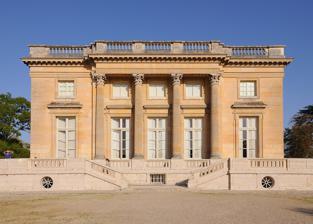
Building: Petit Trianon
Country: France
Year built: 1768
Small château in the grounds of the Palace of Versailles For the building in Cupertino, California, see Le Petit Trianon . For the building in San Francisco, California, see Koshland House . 48°48′56″N 2°06′35″E / 48.815639°N 2.109675°E / 48.815639; 2.109675 Petit Trianon West façade of the Petit Trianon General information Type Château Architectural style French Neoclassical (more precisely Louis XV and Louis XVI ) Location Versailles , France Construction started 1762 Completed 1768 Client Louis XV of France Technical details Material Limestone Floor count 3 Design and construction Architect(s) Ange-Jacques Gabriel Known for Retreat of Marie Antoinette Aerial view of the gardens of the Petit Trianon. The Petit Trianon is in the center, the Temple de l'Amour is behind, the Pavillon français is in front in the same perspective. The salle à manger (dining room): finely carved boiseries are without gilding, simply painted to complement the bleu Turquin chimneypiece The salon The French pavilion The belvedere in the park The Petit Trianon ( French pronunciation: [pəti tʁijanɔ̃] ; French for "small Trianon") is a Neoclassical style château located on the grounds of the Palace of Versailles in Versailles , France. It was built between 1762 and 1768 during the reign of King Louis XV of France . The Petit Trianon was constructed within the park of a larger royal retreat known as the Grand Trianon . Design and construction The Petit Trianon was built on the site of a botanical garden developed about a decade earlier by Louis XV, within the grounds of the Grand Trianon, Louis XIV 's retreat from the Palace of Versailles to the southeast. It was designed by Ange-Jacques Gabriel by order of Louis XV for his long-term mistress, Madame de Pompadour , and was constructed between 1762 and 1768. Madame de Pompadour died four years before its completion, and the Petit Trianon was subsequently occupied by her successor, Madame du Barry . Upon his accession to the throne in 1774, the 20-year-old Louis XVI gave the château and its surrounding park to his 19-year-old Queen Marie Antoinette for her exclusive use and enjoyment. The Petit Trianon is an example of the transition from the Rococo style of the earlier part of the 18th century to the Neoclassical style of the 1760s and onward. It attracts interest in its four façades , each designed according to that part of the estate it would face. The Corinthian order predominates, with two freestanding and two engaged columns on the side of the formal French garden, and pilasters facing both the courtyard and the area once occupied by Louis XV's greenhouses. Overlooking the former botanical garden of the king, the remaining façade was left bare. Marie Antoinette would visit the Petit Trianon to escape the formality of court life and to rest from her royal responsibilities. Since all were de par la Reine (by order of the Queen), none were permitted to enter the property without the Queen's permission. Only the Queen's "inner circle" (including the princesse de Lamballe and Gabrielle de Polastron, duchesse de Polignac ) were invited, which alienated the court nobility. In the spring of 1779, Marie Antoinette retired to the Petit Trianon to recover from illness after the birth of her daughter Marie-Thérèse . Her entire household came with her, as well as four male friends to attend her: the Duke of Coigny , the Duke of Guines , Count Valentin Esterhazy , and the Baron of Besenval . This was in violation of court etiquette, causing gossip to circulate at Versailles and "the malicious insinuations against her which became so common later on." The building was designed to require as little interaction between guests and servants as possible. To that end, the table in the salles à manger (dining room) was conceived to be mobile, mechanically lowered and raised through the floorboards so that the servants below could set places while remaining unseen. The tables were never built, but the delineation for the mechanical apparatus can still be seen from the foundation. In the attic, a suite was constructed for Louis XV by Ange-Jacques Gabriel, consisting of antechamber, bedroom, and a private chamber. A staircase led from his private chamber down to the mezzanine where Madame du Barry resided. In Marie Antoinette's time, the attic apartment remained reserved for Louis XVI, though he never slept at the Petit Trianon. The private staircase of Louis XV was removed, allowing a library to be constructed by Richard Mique . The mezzanine, which is above the Queen's apartment, was reserved for Marie Antoinette's lady-in-waiting and first lady-in-waiting. Within the Queen's apartment, the décor of her boudoir features mirrored panels that, by the turning of a crank, can be raised or lowered to obscure the windows and reflect the candlelight. Her bedroom was provided with furniture from Georges Jacob and Jean Henri Riesener . Jacob designed a set of furniture for the room known as the Mobilier aux épis , elaborately carved with flowers and garlands and upholstered in embroidered Lyon silk. The wallpaper was painted by Jean-Baptiste Pillement . Façades of the Petit Trianon West façade North façade East façade South façade French Revolution and Republic On 5 October 1789, Marie Antoinette was in the gardens of the Petit Trianon when a page brought news of the imminent arrival of an armed crowd from Paris . With the enforced departure of the royal family the next day, the Petit Trianon was almost abandoned, except for the gardeners and other staff who continued to live there. Renovations that had been underway were interrupted, leaving large sums owed to builders. The former queen's gardener, Antoine Richard, was appointed as curator of the gardens and plant nursery in 1792 by the Minister of the Interior. After the overthrow of the monarchy in July 1792, all of the furniture, artworks, and other valuables of the Petit Trianon were sent to auction, under a decree of the National Convention dated 10 June 1793. The auction began on Sunday, 25 August 1793, and continued until 11 August 1794. The properties sold were widely scattered. Silverware, lead, and brass fixtures were requisitioned for use in the arsenals. The sculptor Amable Boichard was appointed in April 1794 to remove "emblems of royalty and feudalism" from the property. Under the new Republic, the Petit Trianon underwent a number of changes. Declared national property, the land was divided into ten lots. The City of Versailles proposed that a botanical garden be established, but this plan was never adopted. In 1796, the land was leased to a tavern. By 1801, the use of the grounds for dances and festivals led to neglect and vandalism. The buildings of the hamlet were reported to be dilapidated. Some improvements in the layout of the gardens were subsequently made, and a school located in part of the complex. Napoleonic period After some years of semi-neglect, the Petit Trianon resumed its traditional role when the new emperor, Napoleon , granted the use of the building to his sister Pauline . Extensive refurbishing of roofs, piping, floors, and chimneys was carried out. The main rooms were repainted, and mirrors were installed to replace those sold or vandalized. Finally, paintings were hung and a bridge de la Réunion constructed to link open areas across a hollow road. Château du Petit Trianon The Château du Petit Trianon is a building located in the Petit Trianon estate in the Parc de Versailles, in the French department of Yvelines in the Île-de-France region. Built by King Louis XV's architect, Ange-Jacques Gabriel, between 1762 and 1768, it is considered a masterpiece of neoclassicism, combining the most modern taste with integration into the surrounding natural environment. Built for Madame de Pompadour, who died before it was completed, it was inaugurated by Madame du Barry in 1768, almost twenty years after the first gardens were laid out in the King's New Garden. Although it was the most imposing building on the Petit Trianon estate, it was not the first, but rather the continuation of a project spanning four decades. On his accession to the throne, Louis XVI gave it to his young wife Marie-Antoinette, who gave it her stamp, forever associating the building with the queen in the public imagination. With a square floor plan measuring twenty-three meters on each side, the building owes its distinctiveness to its four façades comprising five high windows punctuated by Corinthian columns or pilasters. Due to the sloping ground, the ground floor of the château is only accessible from the south and east sides; this floor is reserved for service areas. The "noble" floor, entered via a grand staircase in a vestibule designed as an inner courtyard, contains the reception rooms and the Queen's flat. An entresol with three rooms houses Marie-Antoinette's library. On the attic floor, several flats that once belonged to Louis XV and his entourage now evoke the "Ladies of Trianon", the women who left their mark on these walls. The decoration, entrusted by the architect Ange-Jacques Gabriel to Honoré Guibert, is entirely based on nature and a taste for antiquity. A true architectural extension of the neighboring gardens, the château is adorned with sculptures of flowers and fruit, the paintings are allegories of the seasons or flowers, and the furniture is embellished with rural motifs. A symbol of the new monarchy, which aspired to more intimacy and tranquillity than the permanent representation imposed by Louis XIV, the Petit Trianon château also reflected the fragility of the system condemned by the French Revolution of 1789. Nevertheless, the "women's castle" remained spared by the years, benefiting in the nineteenth century from the infatuation of the sovereigns Marie-Louise, Marie-Amélie, and Eugénie. The restoration campaigns carried out at the beginning of the 21st century have restored it to the look it had on the day Marie-Antoinette left it for the last time, as if time had stood still. Together with the Château de Versailles and its outbuildings, it was listed as a historic monument in 1862 and by decree of 31 October 1906; and has been a UNESCO World Heritage Site since 1979. It is now open to the public as part of the Musée National des Châteaux de Versailles et de Trianon, within the Domaine de Marie-Antoinette. Construction Portrait of Louis XV François-Hubert Drouais, 1773. In 1749, King Louis XV decided to regain possession of Trianon, which he had "loved so much" as a child, but from which the pain he had felt in this refuge on the occasion of several bereavements had distanced him. Encouraged by his favorite, Madame de Pompadour, he had several buildings constructed on new plots of land to the north-east of the marble château, reviving the idea of a small country fantasy that had once prevailed at his grandfather's porcelain Trianon. A menagerie was devoted to farm and barnyard animals, and two small pavilions were built within a new formal garden. This garden space, the King's New Garden, which allowed the King to develop his taste for botany and horticulture, was soon no longer sufficient. In 1758 thought began to be given to the construction of a small country château to close off the perspective of the French parterres. The first sketches were inspired by the Prince de Croÿ's brand-new Château de l'Hermitage, designed according to a centered plan. Unfinished project for the facades overlooking the Botanical Garden and the Florist Garden The project was delayed by the Seven Years' War , but these events allowed more time for reflection and fixed the hesitations of the first plans. The 1761 plan included only three windows per façade. Only the facade overlooking the botanical gardens has four transoms without a projection, but it is poorly adapted to the leveling. A circular pediment tops each central crossing, the whole being richly decorated, even overloaded. The proportions are poorly balanced and the staircases are too modest. It was not convincing and failed to overcome the indecision to which the King was often subjected. The idea, later described as "brilliant", was to increase the number of crossbeams per façade to five, giving the building more majesty than the first drafts and satisfying the demands of the site. The principle of four pilasters or columns, depending on the cardinal orientation, which regularly punctuate the high windows, was retained. In the end, stereotomy was preferred, characterized by purely geometric ornamental decoration. The building had a square plan and its dimensions, twelve toises per sideé, [ note 1 ] were determined by the width of the French garden. This choice of colossal order gave the building, despite its modest dimensions, a monumental character while preserving the harmony of its proportions. The final decision was taken on 20 May 1762, and 700,000 livres were allocated to the construction as soon as the Treaty of Paris ending the Seven Years' War was signed. Louis Le Dreux de La Châtre, one of the best architects in Ange-Jacques Gabrielo's team, was commissioned to build what is still known as the "King's Pavilion". Seventy-five stonemasons and one hundred and twenty masons were mobilized. The foundations were laid at the end of 1762. The structural work was carried out over the next two years, and the building was roofed in 1764. During the campaigns of 1765 to 1768, the sculptures, joinery, metalwork, and painting were completed. To give the decoration a fresh look, the King's traditional sculptors, Jacques Verbeckt and Jules-Antoine Rousseau, were replaced by a new artist, Honoré Guibert, who worked "in the Grec style". Although the building was described as a masterpiece, it was not for its innovation or originality. Quite simply, the architect was able to assimilate various references, draw inspiration from the inventions and trends of the day, and assemble the best models from the most admired houses. This almost self-evident balance between the ancient and the modern - two seemingly incompatible genres - is concealed behind an apparent simplicity: in his novelty, Gabriel adds the elegance of the eighteenth century to the strength and nobility of the classicism inherited from Mansart. The women's château Portrait of the Countess du Barry as Flore François-Hubert Drouais, 1769 From Pompadour to Du Barry The château was not completed until 1768, four years after the death of Madame de Pompadour. It was therefore awarded to Madame du Barry, Louis XV's new favourite. While the Grand Trianon remained the venue for parties and receptions, the Petit Trianon quickly became a place of intimacy. La Pompadour had marked the project with avant-garde refinement in terms of art and decoration. The château was dedicated to flowers, the main ornament, but it belonged to the king: beyond the symbolism of the royal mistresses, the notion of harmony between the decoration and the surrounding gardens was omnipresent. In a departure from his status as king, Louis XV gave up his inner chambers, the best situated in the château, to Madame du Barry, who made them her bedroom, while he took up residence in the attic. She was the first to stay regularly at the Petit Trianon, far from the hostility of the King's daughters and the dauphins. It was in this château that the King, who came in the company of his favorite on 26 April 1774, felt the first symptoms of the illness that took his life two weeks later. The royal mistress, who had already been away from Versailles for five days, did not return, having received a missive [ note 2 ] from the new king, transmitted by the Duc de la Vrillière, instructing her to go to the convent of Pont-aux-Dames. Marie-Antoinette Marie-Antoinette "à la rose" Élisabeth Vigée Le Brun, 1783 For the first time, a French queen became the owner of a château: in June 1774, Marie-Antoinette received the Petit Trianon estate as a gift from her husband, the new King Louis XVI. The place suited her aspirations perfectly, and she felt at home in the floral atmosphere that she had wanted but had not decided on: The bowls of fruit carved into the paneling by Guibert, the metamorphoses of divinities into flowers according to the wishes of Cochin and the brushes of Lépicié or Jollain, the country scenes composed by Lagrenée or Vien, the flower gardens and botanical gardens beneath her windows designed by Richard or Jussieu, the floral motifs on the furniture by Foliot or Joubert, everything was designed to satisfy the Queen's aspiration to escape the constraints of the court of Versailles to a world devoted to nature. During the first few years, she made very few alterations. Her attempt to remove two paintings in the main dining room that offended her modesty was in vain. She inscribed her number on the banister of the staircase and removed the northeast staircase. The installation of moving mirrors in front of the windows of her boudoir nevertheless began to cause a stir. It was only later, after completing her major garden landscaping project, that she undertook some renovations to her flats. Madame Élisabeth, by Élisabeth Vigée Le Brun In defiance of protocol, the Queen got into the habit of staying at "her" château, with the King only coming to dine as a guest. Rules were made "in the name of the Queen", not of the King; Marie-Antoinette behaved like a simple châtelaine, breaking away from royal ceremonial and dress: "At Trianon, I have no court, I live there as a private person". She entertained her intimates: they played, sang, danced, played music, and strolled in the gardens. Men were invited, but neither they nor the King slept in the castle. The women were the mistresses of the house, and several of them stayed in the Queen's suite: Madame Élisabeth, who looked after Madame Royale, the Countess de Polignac, but also the Princess of Chimay, the Countess of Ossun and Madame Campan, the chambermaid. In ten years, she spent one hundred and sixteen days in her château. This lifestyle was worthy of a carefree youth with apparent simplicity, luxury, and pleasure. This is how the "black legend" of a sovereign who, dreaming only of intimacy, withdrew from public view, gave substance to the most terrible rumors. Pauline Bonaparte and Empress Marie-Louise Portrait of Empress Marie-Louise by François Gérard, 1812, Musée du Louvre. The Petit Trianon, abandoned following the departure of the royal family in 1789, stripped of all its furniture at the auction sale of 1793 and even temporarily transformed into a hotel, was made available to Pauline Borghese, favorite sister of Emperor Napoleon I , in keeping with the tradition of this residence, which remained the "women's castle". In 1805, all the rooms were repainted in various shades of grey. Carpenter Benoît-François Boulard [ note 3 ] was commissioned to refurnish the flats similar to that of the Ancien Régime. Empress Josephine, who would never live at the Petit Trianon, was involved in the choice of fabrics and furniture, which were intended to be richer and more elegant than under the Ancien Régime. Although the architect Trepsat ordered the return of the paintings deposited at the Musée de Versailles during the Revolution, most of the frames remained empty during the Empire were replaced by wallpapers depicting landscapes or plain green. The work cost over 150,000 francs. The princess, who was very fond of the château, stayed there for almost two months in June and July 1805, then one last time in December 1809, when Napoleon returned to Trianon to prepare the estate for his new wife. Pauline Bonaparte Robert Lefèvre, 1806 The empress, Archduchess Marie-Louise of Austria, was the great-niece of the queen guillotined during the French Revolution. Her marriage to Napoleon, whom she had been taught to hate, was a consequence of the "Treaty of Schœnbrunn", named after the palace where Marie-Antoinette grew up. But she freed herself from these symbols and the difficult memories associated with the château, probably without thinking about it or out of inconsistency, and enjoyed Trianon. From the Grand, she escaped to the Petit, which reminded her of the Château de Laxenburg of her childhood and where she began to leave her mark. She stayed in her great-aunt's room, which had been completely redecorated with extravagance, under a dome of silk embroidered in gold that concealed the original woodwork. She resumed her pre-1789 lifestyle: a ring game was reconstituted near the château, The small theatre was restored and sumptuous parties were held in the gardens. Hélène de Mecklembourg-Schwerin, Duchess of Orléans, as a widow Miniature by François Meuret, circa 1843, Musée Condé. The Duchess of Orléans With the July monarchy, the royal family moved to the Grand Trianon in 1837. The Château du Petit Trianon was given to the young couple then destined to succeed Louis-Philippe: the Duke and Duchess of Orléans. They occupied the former Queen's bedroom and an attic flat, largely retaining the Empire furniture, which was nonetheless rearranged and refurnished. Very quickly, with two new cabinetmakers, Alphonse Jacob-Desmalter and Louis-Édouard Lemarchand, providing additional new furniture, the château was refurbished to provide a level of comfort it had never before known. It was also adapted to modern conveniences, with the creation of two small bathrooms in the center of the building and a private spiral staircase allowing better communication between the spouses' apartments. The residence was no longer a royal palace but a country home, adapted to the tastes of the time. The duchess, who continued to stay at Trianon after her husband's accidental death, was no longer fond of the château, which she found sad and considered herself to be "in exile". The place fell into oblivion after the departure of this last princess. The Empress Eugénie Empress Eugenie in Marie-Antoinette style dress Franz Xaver Winterhalter, 1854, Metropolitan Museum of Art. Empress Eugénie de Montijo felt a sympathy for Marie-Antoinette that verged on devotion and devoted a veritable cult to her, so much so that this need for identification, pushed to the point of syncretism, can be seen in paintings by Franz Xaver Winterhalter depicting her in an evocation of the gardens of the Petit Trianon [ note 4 ] or in a late eighteenth-century style dress by the Reine. [ note 5 ] On the occasion of the Universal Exhibition of 1867, the Empress wanted to organize a retrospective in homage to the sovereign, welcoming the fact that "her soul, after more than a century of wandering, was finally returning to its haven at Trianon". Eudore Soulié, the first true curator of the Château de Versailles , was responsible for assembling the works. On the instructions of Louis-Joseph Napoléon Lepic, aide-de-camp to Napoleon III and supervisor of the worksite, the small château was emptied of its Empire furniture, [ note 6 ] the façades cleaned, the paintings repainted, the damaged floors replaced and the doors repaired. In the absence of historical accuracy, the first floor was entirely furnished with 144 objects "having been or presumed to have been for the Queen's use". The restoration cost 5,000 francs. Following this event, the Petit Trianon became a museum dedicated to the eighteenth century and to Marie-Antoinette, the queen whose myth was gradually beginning to take hold. 20th and 21st centuries For more than a century, little attention was paid to the château, despite the efforts of curators, architects, and historians to bring the presentation more in line with what the archives reveal. However, the resurgence in Marie-Antoinette's popularity at the end of the 20th century, accompanied by the release of blockbuster films devoted to her which helped to propagate the myth, has once again shed light on this small country château of a queen of France who was alternately adored and reviled, and who, without realizing it, contributed to her tragic fate. Description The neoclassical style is in contrast to the rocaille style of the French Pavilion, built by the same architect in 1750. Inspired by neo-Palladian architecture and possibly by drawings by Jean-François Chalgrin, the building, with its square plan and balustrade, rises over three levels and has a total surface area of 1,458 m 2 . Surrounded by gardens, it can be seen from all sides, a form that was to be very popular until the end of the eighteenth century. Its four comparable facades, however, conceal subtle differences, dictated by the slope of the land, among other reasons. The façade facing west, the French Garden, is the richest: it is adorned with a forecourt of four isolated columns in the Corinthian style surmounted by capitals. [ note 7 ] On the south courtyard side, the ground floor is embossed horizontally, [ note 8 ] while the main floor and attic are punctuated with Corinthian pilasters. The north-facing facade has the same composition, but with only the two upper storeys, it opens onto the English Garden via two ramps similar to those on the west side. The eastern facade overlooking the former botanical garden has a ground floor entrance, also with horizontal bosses creating a continuous base is devoid of columns or pilasters, the main decoration being intended for the pleasure gardens, to the detriment of the glasshouses and flowerbeds reserved for study. The sculptures adorning the cornices, architraves and window frames are nevertheless identical on all four sides, indicating a certain severity in this return to Antiquity. The Italian-style flat roof is concealed by a balustrade with openwork guilloches. South facade facing the entrance courtyard, decorated with pilasters. East facade overlooking the former botanical garden, without columns or pilasters North facade overlooking the English Garden, decorated with pilasters. West facade overlooking the French Garden, decorated with columns. South and east facades. East and north facades. North and west facades. West and south facades. The decoration is marked by a subtle evolution in art and not by an absolute victory for modernity; while certain old habits remain, such as the shell or trophies of Love, they rub shoulders with new forms, in the sculpture or woodwork, whose motifs are directly inspired by the gardens of Trianon, such as the garlands of leaves or the profusion of fruit. The ground floor, which is only accessible from the south and east sides due to the sloping ground, essentially houses the outbuildings. The terraces make it possible to conceal the passageways needed to service the Petit Trianon and in particular the connections with the ancillary buildings, such as the theatre and chapel. The first floor contains the reception rooms and the Queen's flat. The King's flat and the guests' flats were located in the attic. The noble floor is accessed directly from the porch. Seemingly open onto the gardens, the drawing room floor is located above a ground floor that overlooks, on the Versailles side, a small rectangular courtyard of honor rounded at the corners, redesigned in Marie-Antoinette's time, framed by a small wall and a hedge of hornbeams and closed by a soft green gate flanked by two sentry boxes. Opposite is the Avenue du Petit Trianon, which leads to the Château de Versailles. Ground floor Plan of the ground floor of the Petit Trianon A. Guardroom. B. Lobby. C. Billiard room. D. Silver room. E. Mirror mechanism room. F. Warming room. G. North vaulted gallery. H. Ring gallery. I. Fruit room 1. J. Fruit room 2. K. Gallery. L. Chapel gallery. The ground floor, known in the 18th century as "the underground passageways", is accessed via a vestibule with two doors opening onto a modest porch in the entrance courtyard to the south of the château. To the left is the guards' room and to the right is the billiard room, with the rest reserved for use by the service. Before the restoration work was completed in 2008, this floor was used to receive the public and provide services, and has now been returned to its original purpose; the entrance is via the Swiss house, as it was in the old days. Lobby Start of the ramp. The vestibule leads to the château's main staircase, which has two straight flights, is built of Saint-Leu limestone and adorned with gilded bronze and wrought iron railing, the work of locksmiths Louis Gamain and François Brochois. It has a broad design punctuated by oval medallions with rooster heads, originally bearing the figure of Louis XV, [ note 9 ] later replaced by that of Marie-Antoinette, and the letters M and A interlaced. The walls are simply decorated in ashlar, forming an ornamental transition between the interior and exterior. The floor is tiled in white veined marble and Campan green, a color reminiscent of the greenery in the gardens. Set back under the flights of stairs, a door gives access to the low-vaulted warming room. On the half-landing of the staircase at the seventh step, another small door on the left leads to the former Chinese ring gallery via a long corridor created in 1781 - Marie-Antoinette's most important transformation of the château - and located under the terrace facing the French Garden. Guards' room An initial project in 1763 provided for a botanical library in this large room on the ground floor, but this was never built and, until the mid-nineteenth century, it housed the bodyguards. For this reason, the décor was simple: the walls were decorated with a false stone panel and the parquet floor was made of thick planks. A few beds with mattresses and blankets had been installed, along with some storage units. Following the restoration work in 2006-2008, the room now serves as an entrance for visitors to the estate, via a formerly closed corridor that links it to the chapel garden. The two paintings on display, by Austrian painter Johann Georg Weikert, were commissioned to be placed in the large dining room on the first floor and both depict the show given on 24 January 1765 at Schönbrunn on the honor of Joseph II's second marriage to the Princess of Bavaria. Marie-Antoinette had asked her mother Marie-Thérèse to make copies of these two paintings that she loved; in one of them, she appears at the age of ten dancing with her brothers [ note 10 ] a ballet-pantomime by Gluck, while the other depicts her older sisters performing the four Muses in an opera. [ note 11 ] On 18 March 1778 she received these works, of which she said: "They will increase the pleasure I get when I am in Trianon". The Triumph of Love Johann Georg Weikert Il Parnaso Confuso Johann Georg Weikert Billiards room This corner room on the ground floor originally housed Louis XV's billiard table, which has now disappeared. The one commissioned by Louis XVI in 1776 from Antoine-Henry Masson, paumier-billardier of the Roi, [ note 12 ] measuring 414 by 219 cm, was made of solid oak and ivory, with fifteen turned legs. It was accompanied by twenty iron plates for the candles, twelve ivory balls for the Guerre or Carambole and around thirty tails, at a total cost of 3,000 livres. In 1784, Marie-Antoinette had it transferred to the first floor and it was replaced by another billiard table, of lesser elegance, for the officers of the guard. It was sold for 600 livres to a second-hand dealer called Rouger in 1794 during the revolutionary sales. As the original billiard table had not been found, a restoration was undertaken in 2005 as part of a 50,000 euro skills sponsorship with the Chevillotte company, respecting the original materials and colors. [ note 13 ] After being displayed in the château's Petits appartements du Roi, it was returned to its original position in 2008. [ note 14 ] The walls are fully paneled and the herringbone parquet flooring has also been restored according to the original plans. On the mantelpiece is a plaster bust of Marie-Antoinette based on the marble work by Louis-Simon Boizot, commissioned in 1781 by the Comte de Vergennes, Secretary of State for Foreign Affairs. Two paintings hang on the wall: one by Élisabeth Vigée Le Brun depicts the Queen and the other, the royal family. [ note 15 ] Louis XVI's billiard table returned Marie-Antoinette Élisabeth Vigée Le Brun The royal family around the dauphin Anonymous Heater The main service room on the ground floor is the central kitchen, or "grand office", accessible from the vestibule via an intermediate gallery. Two small pantry rooms were attached to it. From 1770 onwards, it became more precisely a warming room, mainly intended to perfect the preparation of dishes made in the common areas. In order not to disturb the occupants of the château, the kitchens were located in a vast wing close to the château, linked to the warming room by a long series of sheltered corridors. Its wide, flat ashlar vault, designed by Gabriel, is considered a masterpiece. There is a large fireplace with a Greek-style hood and a masonry stove used to heat dishes. Marie-Antoinette had it removed because of the odors it gave off and the room was assigned to the "Queen's wives ". In 2008, it was restored on the model of the original room in the Queen's hamlet and copper tables and utensils were installed in the style of the period. Fireplace Stove Fruiterie Louis XV wanted to install "flying tables", [ note 16 ] like those at the Château de Choisy, so that tables previously laid on the lower floor could appear in the center of the first-floor dining room. The inventor, Loriot, designed this mechanism, which allowed one or more tables to be moved up or down, replacing a rose-shaped piece of parquet flooring of the same size. This device had the dual advantage of surprising guests and preserving the privacy of conversations by eliminating the presence of servants and prying eyes. The process was exhibited at the Louvre in May 1769 and the work for Trianon was entrusted to the locksmith Gamain and the mechanic Richer. To enable the installation of the pulleys and counterweights for the two planned tables, two rooms on the ground floor were given over to him, which led to an initial enlargement of the offices in 1770. However, due to the high cost of this mechanism, its installation was canceled, [ note 17 ] on 16 March 1772, by a letter from Marigny to Loriot. [ note 18 ] Only a few improvements were made, in particular the hopper that can be seen in the ceiling, and its inventor was compensated. The two small rooms were once again used simply as pantry rooms [ note 19 ] and two storage units from the fruit room were restored according to period plans, as was the fireplace. A narrow staircase gives access to two small cellars, the only ones in the château, where the machinery for operating these "flying tables" would have been installed. In 1782, a gallery was built behind the fruit factory, leading to the ring game. Multimedia terminals have been installed to provide visitors with information about the Petit Trianon and its construction and recent restoration, as well as a three-dimensional model of the first floor. Silver room The crockery and silverware from the Petit Trianon are kept in this room. Some of it was transferred to the outbuildings when the latter were extended. Large cupboards were used to store items ordered by the Queen. Restored in 2007 according to designs by cabinetmaker André-Jacob Roubo, they now display some items of great value, such as a service "à attributs et groseilles" (with attributes and redcurrants) from Louis XV and one "à perles et barbeaux" (with pearls and barbs) from Marie-Antoinette, [ note 20 ] as well as many pieces from the 19th century. The first is a porcelain service commissioned in 1763 for various of the King's châteaux, transferred to Trianon in 1769 and completed by 1790. It comes from the Manufacture de Sèvres and is decorated, probably by Charles Buteux, who worked at the Manufacture between 1756 and 1782, with civil or military trophies. The second, of the same provenance, contains 295 pieces [ note 21 ] and was delivered to the Queen on 2 January 1782 for 12,420 livres. Its decoration, designed by the painter Michel-Gabriel Commelin and produced by Jean-Nicolas Lebel, was very fashionable, consisting of a wide frieze of cornflowers with a row of white pearls, [ note 22 ] in line with the service ordered the previous year for fifteen guests and representing pink and barbel cartels on a white background. The gilding was done by Jean-Pierre Boulanger. Hall of the ice mechanism The mechanism of the moving mirrors in the boudoir. Under Louis XV, the small room to the north-east had a staircase leading to the king's study on the first floor. This was removed in 1776 and the room became a simple storage room; the mechanism for the "moving glass" in the Queen's boudoir, located above, was installed there. The mechanism was built for 24,470 livres by Jean-Tobie Mercklein, royal engineer at the Menus-Plaisirs and designer a few years earlier of the bague game, [ note 23 ] and the Crown's master locksmith Jacques-Antoine Courbin. Sold during the Revolution, this almost theatrical pulley system was restored in 1985, made fully operational and even modernized by electrification. This room also features two display cases showing a set of gardening tools, probably used in Marie-Antoinette's hamlet. First floor Plan of the first floor of the Petit Trianon. A. Grand staircase. B. Anteroom. C. Large dining room. D. Small dining room. E. Company room. F. Boudoir. G. Queen's chamber. H. Bathroom. I. Staircase to the attic. J. Passageway. K. Bathroom. L. Chair wardrobe. Bas-relief on the first floor landing. On the first floor landing is a bas-relief, placed between the two windows, depicting a Medusa head "seeming to forbid access to intruders", and completed in 1765 by Honoré Guibert, who executed all the sculptures in the Petit Trianon. Like a courtyard, reinforcing the impression of exterior space, the interior windows overlooking both the small service flats and the mezzanine floor are integrated into a genuine façade in the same fine limestone as the building, with forged balustrades and bull's-eyes framed by oak leaf festoons carved into the stone. The central French window, opening onto the stairwell, is arched and also has a forged balustrade. On the two side walls, laurel wreaths hang from panels known as "tables", which are recessed and surmounted by a neoclassical entablature. The four doors are embellished with spandrels. The door on the left of the main staircase leads to the mezzanine and attic floors; the door on the right leads to the anteroom of the reception rooms and more intimate rooms. The entire floor is covered in Versailles parquet. The antechamber and dining rooms open directly onto the French garden via four large French windows facing west. Most of the windows on the first floor, originally made of small panes, were transformed under Marie-Antoinette into large mirrored windows opening onto the gardens, to increase the brightness of the rooms but also to allow a better view of the outside world. Antichambre The antechamber is soberly decorated. The walls were paneled throughout and painted in water green with white highlights. On 22 March 1768, Louis XV commissioned Jacques-Philippe Caresme to paint two pictures [ note 24 ] to decorate the door-tops, inspired by Ovid's Metamorphoses, on the instructions of the secretary of the Royal Academy, Charles-Nicolas Cochin, who "wanted the subject to fit in with the flowers". The first, Myrrha metamorphosed into a shrub , represents Myrrha, the future mother of Adonis, changed into a myrrh tree to escape her incestuous father Theias, King of Syri. [ note 25 ] The second, which disappeared during the French Revolution, is a representation of Nymph metamorphosed into mint . Proserpine, irritated at having caught Pluto with the daughter of Cocyte, changes her into mint and her brother into wild balm for having encouraged his sister's love. The antechamber is sometimes called the "buffet room" or the "stove room". In fact, from the outset, two large earthenware stoves were placed on either side of the door leading to the dining room, which also helped to heat without spoiling the luxurious decoration of this reception area. Dismantled during the Revolution, they were replaced in 1805 by two new heating units with plain mosaics by the stove and smoke maker Joseph-Marie Trabuchi. [ note 26 ] They were then replaced by two false doors clad in mirrors, which were restored in the 20th century. Between these two periods, Louis-Philippe had sculpted panels from the Salon Frais installed in their place. Two seventy-centimeter marble busts by Louis-Simon Boizot, commissioned by Marie-Antoinette in 1777 on the occasion of her brother's visit, are set on painted and gilded carved oak sheaths on either side of the French doors opening onto the French Garden, and represent Joseph II of the Holy Empire and Louis XVI, both wearing the Order of the Golden Fleece and the King, the cordon of the Order of the Holy Spirit. One of the best-known paintings of Marie-Antoinette is on display in the anteroom. This oil on canvas by Élisabeth Vigée Le Brun, the Queen's official painter despite the cabal led by Adélaïde Labille-Guiard, is known as Marie-Antoinette à la rose. Created in 1783, it is one of five replicas of the official portrait of 1778 painted by the artist herself; in the first, which caused a scandal at the time, the Queen poses in a gaulle dress and straw hat, [ note 27 ] prefiguring her taste for the hamlet that was being built nearby. Bust of Louis XVI Louis Boizot Bust of Joseph II Louis Boizot Large dining room Grand dining room of the Petit Trianon. The antechamber opens onto the large dining room, a veritable laboratory for tasting the fruit and vegetables grown on the estate. Its décor is entirely devoted to nature, in keeping with Louis XV's desire for harmony between the interior of the château and its gardens. As in the two adjoining rooms, the lower part of the paneling, richly sculpted by Honoré Guibert, depicts interlacing fruit. On the high panels, torches and quivers hang from wreaths of flowers. The turquoise blue marble mantel, by Jacques-François Dropsy, features trophies and garlands of flowers and fruit. It is surmounted by a mirror adorned with vine branches held by a Bacchic mascaron. The subjects of the overdoors, ordered at the same time as those of the antechamber, were chosen in the same spirit: Vertumne and Pomona , Venus and Adonis , Borée and Orythie and Zéphir and Flore. The first two, rectangular, were executed by Clément Belle, the others, curved, by Charles Monnet, painters less prominent than those hired for the large compositions, but both working under the direction of Charles-Nicolas Cochin . Vertumne and Pomona Clément Belle Venus and Adonis. Clément Belle Borée and Orythie. Clément Belle Zéphir and Flore. Clément Belle On the side walls, each arcade with a doorway is framed by two large canvases depicting allegorical scenes around food. Moisson was painted in 1769 by Lagrenée and shows Ceres and King Triptolème teaching how to grow wheat. Chasse was commissioned from Vien, director of the Académie de Rome, and in 1773 depicted Diana and her nymphs ordering the shepherds to share the fruits of their hunt. When Louis XV died, the last two paintings had not been completed, causing confusion among contemporary painters. La Pêche features Doyen, [ note 28 ] Neptune and Amphitrite, accompanied by a procession of nymphs and tritons, offering men the riches of the sea. Finally, the fourth painting, by Hallé, depicting La Vendange and the triumph of Bacchus with the peasants cultivating the grapes, was criticized and replaced for a while by a work by Pierre on the same theme. The Vien hunt La Moisson Lagrenée Hallé Harvest La Pêche Doyen King Louis XV dined for the first time in this dining room in September 1769, on a crimson Genoa damask armchair surrounded by around twenty chairs. After taking possession of the estate, Marie-Antoinette wanted to remove the last two paintings, as she did not appreciate the nudes. To mark the occasion, she asked her mother Marie-Thérèse for two reproductions of paintings depicting her and her brothers and sisters at the wedding of Joseph II. However, she was unable to force the change of these canvases, which risked disrupting the iconographic harmony developed by Cochin, and those by Weikert were exhibited on the ground floor, in the billiard room. The royal couple's last dinner was held on 24 July 1788. The four paintings, lost during the French Revolution, were replaced in 1805 by tempera canvases by Pierre Drahonet, depicting ruined architecture; they were removed during the Restoration and in 1819 Louis XVIII commissioned François-Louis Dejuinne to produce four canvases on the theme of the seasons, but with the original allegories: Spring ( Flora and Zephyrus ), Summer ( Ceres and Triptoleme ), Autumn ( Bacchus and Silenus ) and Winter ( Boreas kidnaps Orythia) . Completed in 1825, after the death of the King, they were not installed until the reign of Louis-Philippe and remained in place until the end of the 19th century, giving the room the name "Salon des saisons" or "Salle à manger aux saisons". Traces of a trapdoor remain in the centre of the Versailles parquet floor, a vestige of the old "flying tables" project, which envisaged sending them from the lower floor, already set up. Small dining room The adjoining small dining room was also intended to house one of the "flying tables" from Loriot's abandoned project. Under Louis XV, it was used for tête à tête meals and galant suppers. Its decoration takes up the theme of nature and the panels are sculpted with baskets and plant ornaments, as in the antechamber, but only in the upper part of the paneling. In 1768, the painter Jean-François Amand was commissioned to paint a three-part episode of the Legend of Love on the door tops, but he died a few months later before completing his work. Antoine Renou commissioned Les Amours et les Grâces, but the paintings disappeared during the French Revolution. During the reign of Louis-Philippe I, three pastorales by Jean-Baptiste Pater produced in the 1720s were installed: Bain Concert champêtre and Pêche, which for a long time were mistakenly attributed to Watteau. [ note 29 ] Fishing Jean-Baptiste Pater , circa 1720 The Jean-Baptiste Pater Bath , circa 1720 The Country Concert by Jean-Baptiste Pater , circa 1720 The dining room was furnished with nineteen chairs, including a higher one for the King. As the fireplace had not been ordered in 1766, the sculptor Jacques-François Dropsy supplied one from his workshops in Italief 6 cherry. In 1784, Marie-Antoinette transformed the small dining room into a billiard room and installed the billiard table on the ground floor in this room. This use was retained in the nineteenth century: a new billiard table, of imposing dimensions, made in 1830 by Cosson, [ note 30 ] was installed in April 1836 when the Duchess of Orléans moved in. The Empire seats were upholstered in green cannetillé. The widow Morillon's hair stand, a pedestal table, a quadrille table, and a console table complete the furniture. A portrait of the Marquise de Pompadour by Carle van Loo, known as the Belle Jardinière, is displayed on one of the panels. Company lounge Le Salon de compagnie. The drawing room is the main room in what is known as "the Queen's flats". It can be accessed directly from the Grand Staircase via a small corridor. It was originally Madame de Pompadour's reception room. It is sometimes also called the "Grand Salon". The upper part of the wall panels features the traditional shell, the rest being given over to a refined decoration evoking nature, with chains of flowers and fruit sculpted by Guibert. The two "Ls" in Louis XV's cipher are a perfect illustration of the floral spirit, formed by leaves entwining three fleur-de-lis au naturel beneath a crown of flowers. The bases are finely crafted by the joiners Jean-Antoine Guesnon [ note 31 ] and Clicot, with lily branches mixed with rose wreaths against a background of sunflowers. The lantern, commissioned by Marie-Antoinette in 1784 to replace Louis XV's old chandelier, was made by Pierre-Philippe Thomire, in lapis blue enamel, glass, and chased bronze enhanced by two-tone golds representing the bows and quivers of disarmed Love. After being dismantled during the revolutionary sales, the "Trianon lantern" was installed on the grand staircase in 1867, before being returned to its original position during the 2008 restoration. Detail of four paintings representing the Metamorphoses, by Nicolas-René Jollain and Nicolas-Bernard Lépicié. As in the reception rooms, the doors were topped with canvases commissioned in 1768 from the series inspired by Ovidec's Metamorphoses . Nicolas-René Jollain painted the allegories of Clytie changed into a sunflower and Hyacinthe changed into a flower. Lépicié was entrusted with the other two overdoors: Adonis changed into an anemone, [ note 32 ] and Narcisse changed into a flower. Marie-Antoinette transformed the room into a music salon where she enjoyed meeting her circle of intimates. The pianoforte was made in 1790 by Pascal-Joseph Taskin, in oak and mahogany frames with ebony and lemon tree inlays. [ note 33 ] The harp was made by the Queen's luthier, Nadermann. It was made around 1780 for another client and is comparable in its construction to the one on which Marie-Antoinette played with a talent inherited from her Viennese training. [ note 34 ] The Queen's taste for instruments such as the harp, harpsichord, and pianoforte, which were often played by women, encouraged the spread of this music, which was performed both in intimate society settings and on concert stages. Gautier-Dagoty produced a gouache depicting the Queen playing the harp. " Despite the pleasures of Carnival, I am always faithful to my harp, and people think that I am making progress on it". - Marie-Antoinette to Empress Marie-Thérèse, 13 January 1773, in Lettres de Marie-Antoinette, chap. XVIII The furniture delivered in 1769 for Madame du Barry included a sofa, six armchairs, nineteen chairs, a fireplace screen, and a folding screen. Made by Nicolas-Quinibert Foliot, Pierre-Edme Babel, and the widow Bardou, it is covered in blue pekin painted with flowers65. It was dispersed during the Revolution. During the re-furnishing of the Empire, seats with quiver legs were installed. After unsuccessful attempts by Vivant Denon, Director General of Museums, to reassemble the original paintings, two pictures were installed on the panelling of the salon de compagnie: Alexandre malade et son médecin Philippe by Jean Restout and Le Jeune Pyrrhus à la cour du roi Glaucias, by Hyacinthe Collin de Vermont. In May 1837, Alphonse Jacob-Desmalter supplied a large round "family" table with claw feet; too imposing, it was ill-suited to the refinement of the salon. [ note 35 ] The current Lyon damask seats and curtains in three predominantly cherry colors are a recreation of the textile splendor found in the royal flats of the eighteenth century. The canvases over the doors have been returned to their original position. Boudoir This small room in the northeast corner of the château was originally intended solely as a passageway between the ground floor and the King's private flats on the mezzanine or attic floors. It was certainly the "King's coffee room". The staircase is semicircular and occupies a large half of the space. There is a large sofa by Tours [ note 36 ] and a built-in table by Riesener. Coffee was fashionable at the court of Versailles; the King himself roasted the few pounds harvested in his experimental garden at Trianon and prepared his favorite drink in person, which he shared with his family, gazing at the greenhouses of his botanical garden. In 1776, Marie-Antoinette had the room converted into a boudoir. The staircase was removed and an ingenious mechanism was installed to close the two windows in this room with large mirrors rising from the floor. The room was directly accessible from the east staircase overlooking Louis XV's flower garden, the future Anglo-Chinese garden. The mechanics were installed on the lower floor under the direction of the Menus-Plaisirs engineer, Jean-Tobie Mercklein. From then on, this boudoir was known as the "Cabinet des glaces mouvantes", where the Queen sought privacy and discretion, but from which she could also easily exit via the perron to gain access to the gardens, in complete independence. The Queen's boudoir. In 1787, Marie-Antoinette asked her architect Mique to redesign the decoration of this room, which until then had been "elegantly decorated". The brothers Jules-Hugues and Jean-Siméon Rousseau created richly carved panelling in the arabesque style: the sculptures stand out in white against a background painted blue, in the manner of Wedgwood's cameos, a sign of France's new taste for Anglomania. Flowers play an important role, inspired by the surrounding gardens. The narrow panels are adorned with bouquets of roses in bloom. The wider panels show the fleur-de-lys shield supported by ribbons, with light smoke cassolettes, doves, crowns, and quivers of love. The Queen's cipher appears framed by two loving torches adorned with roses. This renovation marked the first stage in the planned renewal of all the decorations in the Queen's flats, which was interrupted by the Revolution. The furniture commissioned by Marie-Antoinette from Georges Jacob in 1786 consisted of a daybed, three armchairs and two chairs, all covered with a blue silk poult de soie trimmed with lace and silk embroidery. This furniture was dispersed during the Revolution, but during the restoration of the château in the 2000s, furniture of similar origin and workmanship was installed, coming from the Count of Provence's pavilion located near the pièce d'eau des Suisses. [ note 37 ] Created in 1785 by Jacob to designs by the ornamentalist Dugourc and made in the Reboul and Fontebrune workshops in Lyon, it is upholstered in a blue lampas with a large white arabesque pattern depicting Cyclops. On the white marble mantelpiece with columns set in sheaths, installed in 1787, is a reproduction of a clock created for Marie-Antoinette in 1780 by the sculptor François Vion and the clockmaker Jean-Antoine Lépine, in chased ormolu on a white marble base. Known as "La Douleur " or "La Pleureuse d'oiseau", it depicts a young woman mourning the death of her bird on an altar, while a lover offers her another. On either side are two 19th century Sèvres biscuit busts, based on models by Boizot, representing the Russian Queen Catherine I and her son Paul I. The boudoir was emptied of its furniture and "moving glass" system during the French Revolution. When she moved to the Petit Trianon, the Duchess of Orléans had a set of gondola-shaped furniture brought in, comprising two armchairs, twelve chairs, and footstools, delivered in 1810 by the upholsterer Darrac for the music room in the French Pavilion. Originally covered in blue and white damask, it was reupholstered in 1837 in "a Persian fabric with a white background, stripes with small bouquets, with a lilac and white silk crest, suspended from gilded thyrses". A "whimsical and confusing" armchair was installed in the boudoir on the Duchess's instructions in 1837: in a Gothic style tending towards the Indonesian, it was made of blackened wood with twisted uprights and crosspieces and covered by the upholsterer Perrelle with an upholstered perse. The Queen's bedroom This room, like the adjoining boudoir and dressing room, has a lowered ceiling, creating the upper level of the entresol, which accentuates the feeling of intimacy. This was King Louis XV's retiring cabinet. As in the other rooms, Guibert created the carved decoration for the paneling, on the theme of plants, combining baskets and festoons topped with shells. Médard Brancourt, a regular on Gabriel's building sites, painted and gilded the plaster cornices and oak panelling, as he did throughout the château. The narrow pilaster panels are more simply decorated with roses au naturel and small bouquets. The cabinet has four mirror overmantels. The Spanish brocatelle mantel, intended for the Château de Saint-Hubert, was installed here in 1764 after the death of the Marquise de Pompadour, and embellished with rococo sculptures by Honoré Guibert, who also supplied two small consoles. The cabinet is surrounded by a sofa, two armchairs, and six chairs in green and white gros de Tours. Thorn furniture designed by Georges Jacob for the Queen's bedroom. In 1772, the room was converted into a bedroom for Madame du Barry, who until then had occupied a flat in the attic. Two overmantels were removed to accommodate the new furniture ordered from the Foliot carpenters, varnished white by the widow Bardou and upholstered in white Pekin painted with flowers and braids of leaves by the upholsterer Capin. Marie-Antoinette made this room her own when she moved into the château. Despite the later writings of her first chambermaid, Madame Campan, [ note 38 ] she wished to renew the furniture in this room or, at the very least, had it re-gilded and covered with a newly painted Pekin in 1776. However, she made no changes to the decoration of the wood paneling carved with flowers. Finally, in 1787, she commissioned the cabinetmaker Georges Jacob to create a new set of furniture known as "Les épis", comprising a bed, a bergère, two armchairs, two chairs, a footstool, a fireplace screen, and a toilet armchair. The country-style fantasy designed by Jean-Démosthène Dugourc is once again in evidence. The sculpture by Jean-Baptiste Rode depicts ears of wheat bound in a spiral by ribbons with branches of ivy, pine cones, and sprigs of lily of the valley. The fabric, a basin from England, was embroidered in the Lyon workshops of the widow Marie-Olivier Desfarges with delicate cornflowers and garlands of roses, the Queen's favorite flowers, which she enjoyed drawing with her protégé, Pierre-Joseph Redouté, nicknamed the "Raphael of flowers". The bed was sculpted by Pierre-Claude Triquet. All the paintings for the furniture were entrusted to Jean-Baptiste Chaillot de Prusse, a painter, which led the page Hézecques to say that "the liveliness of the colors defied the most experienced brush". The bed was sold in 1793 along with the rest of the furniture in the Petit Trianon but was never found, unlike the other pieces of furniture in this room, which were returned to their original position: "a pulpit bed with columns and trellises, married in jasmine and honeysuckle, complete with its fabrics in white Indian basin, embroidered in wool with its cords". [ note 39 ] It was replaced by a bed created in 1780 for the Château de Fontainebleau and repainted in the colors of the original furniture as part of a restitution. Foot stool from the "Les épis" furniture designed by Georges Jacob. The fabric is original. The modest dimensions of the bedroom and bed contrast with those of the Queen's bedroom in the château. This difference underlines the desire for serenity in this "haven of peace", reinforced by the view of the Temple of Love, erected in 1778. It was behind these windows that, for several years, the Queen realized her dream of an "enchanted garden where she could finally take off her crown, rest from representation, and resume her will and her caprice". This feeling of a "masterpiece, a bucolic view" is still preserved today. In the nineteenth century, the room was occupied by Pauline Borghese, Napoleon's sister, from 1806. Marie-Louise succeeded her as Empress. The ceiling was hung in white silk with gold lamé, the upholsterer Darrac supplied the sky-blue satin curtains with gold braiding and the Empress's cabinetmaker, Pierre-Benoît Marcion, [ note 40 ] supplied the furniture around a single gilded wooden bed, including a chest of drawers and a secretary, as well as a gilded wood and white marble pedestal table and two mahogany night tables. The Duchess of Orléans, who moved to the Petit Trianon, had the first floor modified and, in particular, had the chair wardrobe refitted in 1837. Access to the chair wardrobe from the Queen's bedroom was via a narrow corridor, which also led to a bathroom in which the Duchess had the tin-plated copper bathtub installed, covered with a flounced cotton cover. The commode displayed in this bathroom was the first piece of furniture ordered by Marie-Antoinette when she took possession of the château in 1774; it was made by Daniel Deloose and delivered by Jean-Henri Riesener. A double bed from the Empire period, enlarged and restored by Louis-Édouard Lemarchand, replaced Marie-Louise's bed in 1838. It was carved in gilded wood by Pauwels-Zimmermann and joined the Empress's furniture, which included two bergères, an apple tree, [ note 41 ] four chairs, two footstools, and a fireplace screen. However, the old sky-blue satin was replaced by upholsterer Jean-Louis Laflèche with a blue cannetillé braided with three colors. Bathroom Since the time of Marie-Antoinette, Louis XV's former botanical library has been a small toilette, with no particular decoration. In 1810, Marie-Louise acquired gondola-shaped chairs, painted in grey with white rechamp, upholstered by the upholsterer Darrac in toile de Jouy with a green background inlaid with a medallion. The two armchairs, four chairs, and two footstools were reupholstered in 1828 by Laflèche in damask jaune. In May 1837, Louis-Édouard Lemarchand delivered several pieces of rosewood furniture, including a mirror cabinet, a dressing table, and a writing table, revealing a "Louis-Philippe style" that is still little known today. Entresol Plan of the mezzanine floor of the Petit Trianon. A. Library. B. Lady-in-waiting's bedroom. C. First chambermaid's room. D. Staircase. E. Chair wardrobe. F. Bathroom. G. Spiral staircase. The mezzanine floor of the Queen's flats - restored in 2008 and now open to guided tours for the first time - houses her library and the bedrooms of the ladies-in-waiting and chambermaids. It is located just above the boudoir and the Queen's bedroom. It is accessed via the small staircase leading to the attic flats. Three mezzanine rooms overlook the botanical garden, which became Marie-Antoinette's English garden, with the Temple of Love as its main viewpoint. Marie-Antoinette Library Marie-Antoinette's library, on the mezzanine floor. Located in the north-east part of the château, Louis XV's corner cabinet was fitted out on the landing of a private staircase that gave the King access to the attic from the first floor. The staircase had been removed four years earlier when the moving glass windows were installed when in 1780 Marie-Antoinette ordered her architect Richard Mique to convert the room into a library. The large cupboards, "painted in softened white with brass wire mesh panels", were installed in this space. The space was fitted with large cupboards "painted in softened white with brass wire mesh panels". These cupboards, which were dismantled in the 19th century, were not restored until 2008, according to Mique's plans. The large mirrors were framed by a wooden frame, which was then replaced by a metal frame. The large mirrors are framed in copper and the print drawers have knobs representing an Austrian eagle. The library was created by Nicolas-Léger Moutard, the Queen's printer and bookseller between 1774 and 1797. It was inventoried during the French Revolution, along with all the works in the château, by the committee chaired by Abbé Grégoire. [ note 42 ] These books, bound in full fawn or marbled calf morocco, bear the Queen's coat of arms on gold-free boards and the initials "CT" - "Château de Trianon" - surmounted by a crown, on the backs. Most of them include an introduction to their authors. Of these 1930 volumes, 1328 were devoted to belles-lettres (including 365 to the theatre), 158 to science, and 444 to history. According to Mercy, between 1770 and 1780, the Queen only read around ten books, particularly novels, "having no taste for serious reading [and] only understanding the music of all the arts ". And the composition of this library, like that of the hamlet boudoir or that of the château, was mainly the work of Monsieur Campan, officially Cabinet Secretary to the Queen's librarian, the latter, moreover, the historiographer Moreau, being in no way favored by the Queen. The Queen undoubtedly never frequented this room, the books being brought to her as she wished. Lady-in-waiting's bedroom When the château was built, the mezzanine floor only had one bedroom and an anteroom, with the two corners occupied by staircases. The central room was reserved for the King's intimates and his favorite. Marie-Antoinette housed her successive ladies-in-waiting here during her stays at the Petit Trianon, no doubt the Countess de Noailles, but above all the loyal Princess de Chimay, who took on this role in 1775 when the Princess de Lamballe was appointed superintendent of the Queen's household. The lady-in-waiting's bedroom, on the mezzanine floor. During the Empire, the bedroom was given to the maid of the Princess Borghese, Napoleon's sister. Under the July Monarchy, it was occupied by a chambermaid to the Duchesse d'Orléans. The current decoration is a recreation of the reference situation in 1789. The country toilette, attributed to Jean-Henri Riesener, bears the fire and brush mark of the furniture repository at the Château de Trianon. On the other hand, the armchairs and cabriolet chairs, the work of master cabinetmaker Jacques Gay, although contemporary with Marie-Antoinette, were not placed in the Petit Trianon until the 19th century. First chambermaid's room A simple anteroom under Louis XV, this room was occupied by Marie-Antoinette's first chambermaid. The most of these was Madame Campan, born Henriette Genêt, first chambermaid and then principal chambermaid in 1786, succeeding Madame de Misery. [ note 43 ] The room was simply decorated; the doors to the alcove were not installed until the Revolution. Bathroom The mezzanine extends towards the center of the château, behind the drawing room where it receives light only from the main staircase. It houses the Queen's lady-in-waiting. It was only at Louis-Philippe's request, in 1837, that this area was fitted out by the architect Nepveu along the same lines as the lower floor: a bathroom was created, adjoining the bedroom occupied by the Duchess of Orléans' maid. An English-style wardrobe or "chair cabinet " was kept in the adjoining room. The small spiral staircase was also built in the 19th century, by reducing the depth of the former maid's room, to provide a link with the attic flat of the King's eldest son, Ferdinand, Duke of Orléans, and his wife, Princess Hélène de Mecklembourg-Schwerin. Attic Plan of the attic of the Petit Trianon. A. Louis XV's antechamber. B. Louis XV's bedroom. C. Cabinet of Louis XVI. D. Madame Royale's parlor. E. Madame Elisabeth's parlor. F. Marie-Louise's dressing room.G. Marie-Louise's bedroom. H. Small blue drawing room. I. Boudoir of the Duchess of Orléans. J. Salon of Empress Eugénie. K. Spiral staircase. L. Chair wardrobe. The attic floor initially housed Louis XV's flat, accessed via two staircases located at the southeast and northeast corners. [ note 44 ] It comprises a bedroom, an anteroom, and a corner cabinet. The rest of the floor was reserved for the "seigneurs" or, to be more precise, the rooms overlooking the gardens were occupied by the "leading members of the king's retinue". The center of the attic is a maze of dimly lit cupboards housing the staff, bringing the number of beds for both masters and servants to around twenty. A few small black cupboards contain pierced chairs. The captain of the bodyguards and the first valet occupy the rooms adjacent to the king's flat, the rest being organized into six apartments. Louis XV's antechamber Louis XV's attic antechamber. The Louis XV antechamber is located between the main staircase and the King's bedroom. Its wood paneling, installed in 1768, is soberly decorated and painted in a water-green color. It is a replacement for architraves from the Élysée Palace, bequeathed by the Marquise de Pompadour. The two rounded corners of the room lead to a wardrobe and a cabinet with a pierced chair, also accessible via a door hidden in the bedroom curtain. The fireplace is probably of the same origin and is carved in Sarrancolin marble. The compensation regulator, with parquet floor, is a Robert Robin movement. Its case is in mahogany, with openwork and glazed panels, and decorated with ormolu oves with wreaths of flowers and branches of oak and laurel. Louis XV's bedroom Polonaise bed from the King's bedroom, attic style, 1775 This room was taken over in 1772 by King Louis XV, who granted his inner chambers, located on the lower floor, to Madame du Barry, in an act of derogation from her royal status that seemed unthinkable at the time. Her grandson, Louis XVI, who naturally took over this small flat without making any changes to it, never slept at the Petit Trianon, preferring to return to Versailles after walks and dinners. As the original furniture was not recognized, it was restored in 1985 to its Ancien Régime condition. The Polonaise bed, made of gilded beech and carved with lion's heads, was executed in 1775, replacing the bed made by Nicolas-Quinibert Foliot in the Turkish style. The wall hangings in white and crimson lampas from Lyon, with the same "Chinese music" motif as the furniture, are a reconstruction according to the inventories kept in 1768. The three mirror overmantels reproduce the design found on the masonry during the restoration work begun in 1985. The Italian griotte marble mantelpiece comes from Marie-Antoinette's small flats in the château, rearranged by Louis-Philippe in 1836. Cabinet of Louis XVI Louis XVI's desk in the king's attic cabinet Jean-Henri Riesener, 1777. Louis XV's flat ends with a cabinet, located at the corner of the botanical and florist gardens, the last landing of the private staircase leading from the ground floor to the attic. The doors were fitted with special locks designed by François Brochois so that the King could lock them with two turns of the key. Unlike the other rooms in his flat, Louis XVI replaced all of his predecessor's furniture when the staircase was removed. Comprising four pieces, it was entrusted to the cabinetmaker Jean-Henri Riesener in July 1777. The desk was made of satinwood and amaranth veneer, decorated with gilded bronzes and gold braid, and covered with black velvet; sold for 600 livres at the time of the Revolution, although it had cost 4,500 sixteen years earlier, it was returned to its original position in 2002. The chest of drawers is made of the same marquetry, enhanced with veined white marble. A secretary and a small table complete the set. [ note 45 ] Madame Royale's parlour (evocation) Illumination of the Pavillon du Belvédère, Petit Trianon In 1782, Marie-Antoinette had one of the attic flats of the "seigneurs" converted into several flats for her eldest daughter Marie-Thérèse, known as "Madame Royale". It was also for herself and her brothers that the Queen had the hamlet built at the same time. She lived close to her aunt, Madame Élisabeth, and her governess, the Duchesse de Polignac. During the restoration of the attic in 2008, this small room was dedicated to the memory of Madame Royale. The hangings are faithful reproductions of paintings from the Manufacture de Jouy. The room overlooking the Belvedere features a painting by Claude-Louis Châtelet painted in 1781: L'Illumination du Belvédère, depicting the celebration given in honor of Joseph II, Marie-Antoinette's brother, in August 1781. Madame Élisabeth's small salon (evocation) From 1782, Madame Elisabeth occupied her brother Louis XVI's flat at the Petit Trianon, which he never used. This enabled her to look after her niece, Marie-Thérèse, whom the King described as "a second mother to his children". The small room overlooking the English Garden was dedicated to her during the 2008 restoration work. As in the room next door, the hangings reproduce paintings from Jouy-en-Josas. The lilac motif comes from the bedroom of the factory's owner, Oberkampf. Marie-Louise's dressing room (evocation) The attic evokes the dressing room in the time of Marie-Louise and then the Duchesse d'Orléans. This small room in the northwest corner of the building, overlooking both the French Garden and the Botanical Garden - later the Belvedere - was one of the rooms reserved for the Lords of the Suite under Louis XV. In Marie-Antoinette's time, it was probably used by one of the Queen's intimates. It is one of the few rooms on the first floor to have a small wardrobe and a servant's room. During the 2008 restoration, it was fitted out to evoke the dressing room on the first floor, with its decoration and furniture from the time of the Duchesse d'Orléans. The chairs provided for Empress Marie-Louise are simply upholstered in yellow damask, replacing the original green toile de Jouy. The quadrille table comes from the former billiard room and the pedestal table from the moving mirror cabinet. Since the attic was reopened to the public, the small adjoining room, which was reduced in size when the previous room was enlarged, has been used to display paintings evoking the Petit Trianon estate: a painting by Antoinette Asselineau shows how the small theatre was decorated during the reign of Louis-Philippe; two paintings from the early 19th century evoke the Queen's hamlet. Marie-Louise's bedroom (evocation) The attic evokes the bedroom of Marie-Louise and later the Duchess of Orléans. As one of the best-facing rooms in the attic, it was probably occupied by Madame du Barry before she moved to the lower floor, near the King's private staircase. No female furniture was included in the 1768 orders, as Madame de Pompadour had died four years earlier; Louis XV's last mistress was therefore content with the furniture intended for the lords of the court. The two central flats in the attic overlooking the French Garden, initially of the same configuration and size, were redesigned under Marie-Antoinette to create a larger bedroom, comparable to the Queen's bedroom overlooking the English Garden. During the 2008 restoration, this large room was redesigned to evoke the bedroom of Marie-Louise and then the Duchess of Orléans - the former "Queen's bedroom" - with the same furniture and layout as before. Boudoir of the Duchess of Orléans (evocation) The attic evokes the boudoir of the Duchess of Orléans. The bedroom in the south-west corner of the attic has retained its Louis XV layout, with a wardrobe and adjacent servants' quarters. It was fitted out in 2008 to evoke the boudoir as it was when the Duchess of Orléans was in the château. This is the only room in the museum that refers to the Duchess, as it is furnished only with furniture delivered especially for her. However, the previous two rooms, although containing furniture that had previously belonged to Empress Marie-Louise, are well presented with their fabrics restored in 1837. Empress Eugenie's room (evocation) Of all the flats on this floor, of which little is known about their occupancy throughout history, one is dedicated to Empress Eugénie in the series of evocations established at the beginning of the 21st century on the attic of the Petit Trianon. On the occasion of the 1867 Universal Exhibition, Napoleon III's wife organised a collection of "furniture, paintings and various objects with a genuine link to the memory of illustrious guests" from Trianon, in homage to Marie-Antoinette, for whom she felt a sympathy bordering on devotion. Following this event, the Petit Trianon became a museum dedicated to the eighteenth century and to Marie-Antoinette, the queen whose myth was gradually taking hold. The items on display are "Marie-Antoinette objects", either having belonged to her, such as several vases, or evoking her memory. The wall hanging with its large bouquets is a reproduction of a canvas printed in the château in the 19th century. The Petit Trianon castle in culture Cinema The Petit Trianon castle, like the rest of the estate, was exploited by the cinema from a very early stage: [ note 46 ] 1926: Voir Versailles et mourir, film directed by Henri Diamant-Berger; 1927: La Valse de l'adieu, film directed by Henry Roussel; 1954: Casa Ricordi ( The House of Remembrance ), film directed by Carmine Gallone; 1955: Marie-Antoinette reine de France , film directed by Jean Delannoy; 1960: Robespierre , television film; 2000: The Affair of the Necklace , film directed by Charles Shyer; 2011: Le Chevalier de Saint-Georges , docu-drama directed by Claude Ribbe; 2011: Les Adieux à la Reine, film directed by Benoît Jacquot [ note 47 ] 2012: Je veux le monde (extract from the musical 1789: Les Amants de la Bastille), music video directed by Giuliano Peparini. [ note 48 ] Aftershocks around the world An undisputed benchmark of eighteenth-century architecture, the Petit Trianon château has spawned numerous replicas in France and around the world: The Hôtel de Poissac in Bordeaux, built in 1775 by the architect Nicolas Papon, was directly inspired by the south façade of the Petit Trianon. The Château de Pignerolle, in Anjou, was built in 1776 by the architect Michel Bardoul de la Bigottière on the model of Gabriel's building. The Kentucky governor's mansion, built in 1914, was officially inspired by the Petit Trianon. The château de Pierre-Levée, in the Vendée, is an example of the audacity of a wealthy bourgeois who, in 1793, wanted to recreate a royalist symbol. In East Flanders, the Château de Ghellinck, sometimes nicknamed the "Little Trianon of Flanders", on the heights of Ghent, was designed in 1785 by Barnabé Guimard, a pupil of Ange-Jacques Gabriel. Scott House was built in 1910 in Richmond, the capital of Virginia, in reference to Marie-Antoinette's castle. A replica built in 1905 is located in San Francisco, on the corner of Washington Street and Maple Street; acquired in 2007 by Halsey Minor, founder of CNet, it was abandoned in 2012. In 1800, Philippe-Joseph Riquet, a lawyer from Lille, undertook to build "a very pretty château" in Cysoing, on the ruins of the former abbey of Sainte-Calixte, inspired by the Petit Trianon. Hôtel de Poissac, Bordeaux. Château de Pignerolle (Anjou). Château de Pierre-Levée (Vendée) Governor's mansion in Kentucky (USA). Scott House (USA). Derivative buildings United States Nemours Estate mansion and gardens, in Wilmington, Delaware, is the largest formal French garden in America. It was built between 1909 and 1935, and was inspired and largely based on the Petit Trianon. Belmar (1937) is an exact replica of the Petit Trianon, designed by Colorado architect Jacques Benedict for May Bonfils Stanton in Lakewood, Colorado . City Hall (1916) in Eau Claire, Wisconsin as designed by George Awsumb is inspired by Petit Trianon, though not a complete copy. Marble House (1888–1892), a Gilded Age mansion in Newport, Rhode Island , is directly inspired by the Petit Trianon. Kentucky Governor's Mansion (1912) is inspired by the Petit Trianon. Koshland House (1904) in San Francisco , California as designed by Franklin S. Van Trees was modeled after the Petit Trianon. A concert hall in San Jose , California , which carries the name "The Petit Trianon" , is a copy. Byers Hall (1903) at Yale University , is an adaptation of Le Petit Trianon design by architects Hiss and Weekes . Northway (1908), also known as Petit Trianon Deux, is an estate in Greenwich, Connecticut , built by an heir to the Goodyear Tires fortune. The International Museum of Surgical Science (1917) in Chicago , Illinois is a replica of Le Petit Trianon except it has an additional floor. Elsewhere Called Petit Trianon , the building housing the Academia Brasileira de Letras in Rio de Janeiro is based on the design. It was built by the French Government and donated to the Academia de Letras. Sabet Pasal Mansion, the home of an Iranian pre-revolution entrepreneurial family, was built in northern Tehran. The Cantacuzino Palace in Romania , near Florești , also known as Petit Trianon ( Micul Trianon ), is based on the layout of the French palace. See also Hameau de la Reine Maison de plaisance Moberly–Jourdain incident Public Establishment of the Palace, Museum and National Estate of Versailles Subsidiary structures of the Palace of Versailles Fresh pavilion Grand Trianon Palace of Versailles Versailles References